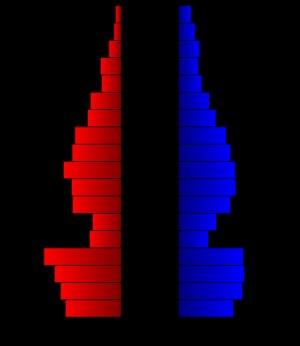
Le comté de Crane, en anglais : Crane County, est un comté situé dans l'ouest de l'État du Texas aux États-Unis. Fondé le 26 février 1887, il est nommé en l'honneur de William Carey Crane, président de l'université Baylor à Waco. Le siège de comté est la ville de Crane. Selon le recensement des États-Unis de 2010, sa population est de 4 375 habitants. Le comté a une superficie de 2 050 km², dont 2 033 km² de surfaces terrestres.